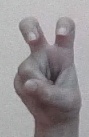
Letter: toot